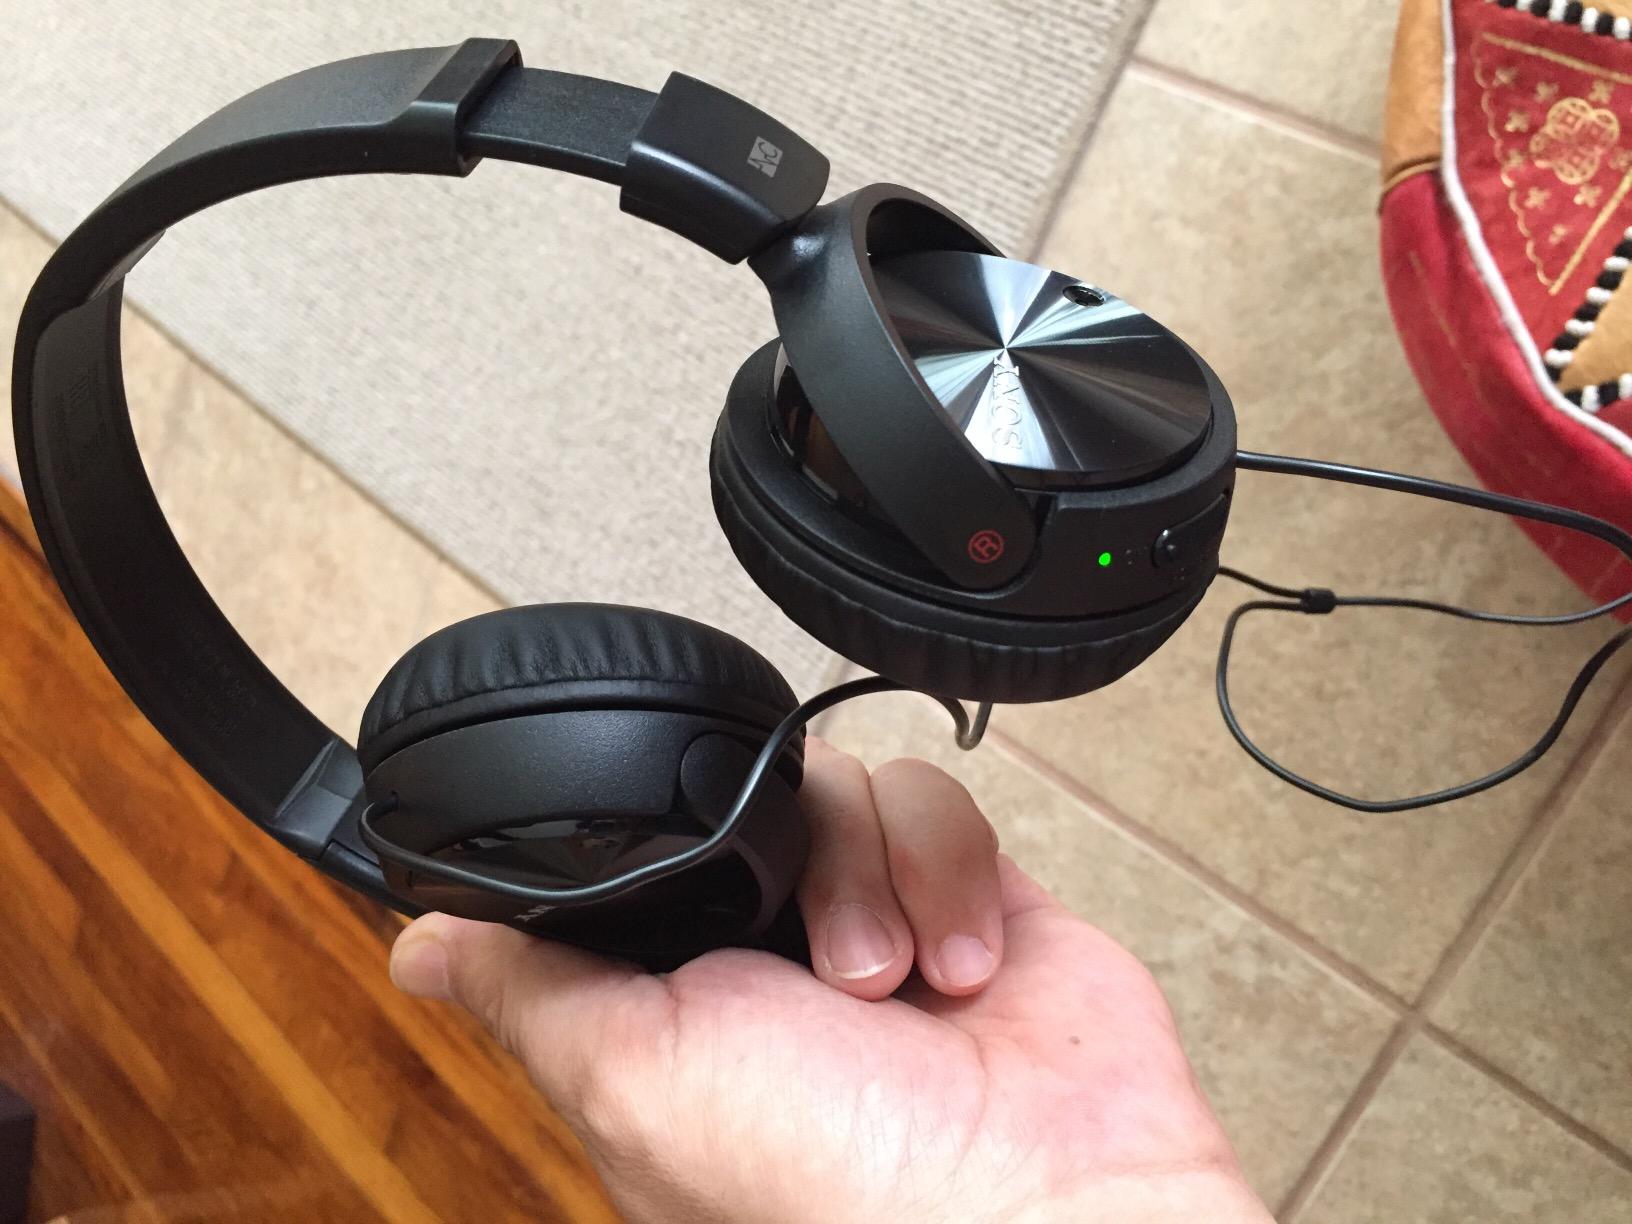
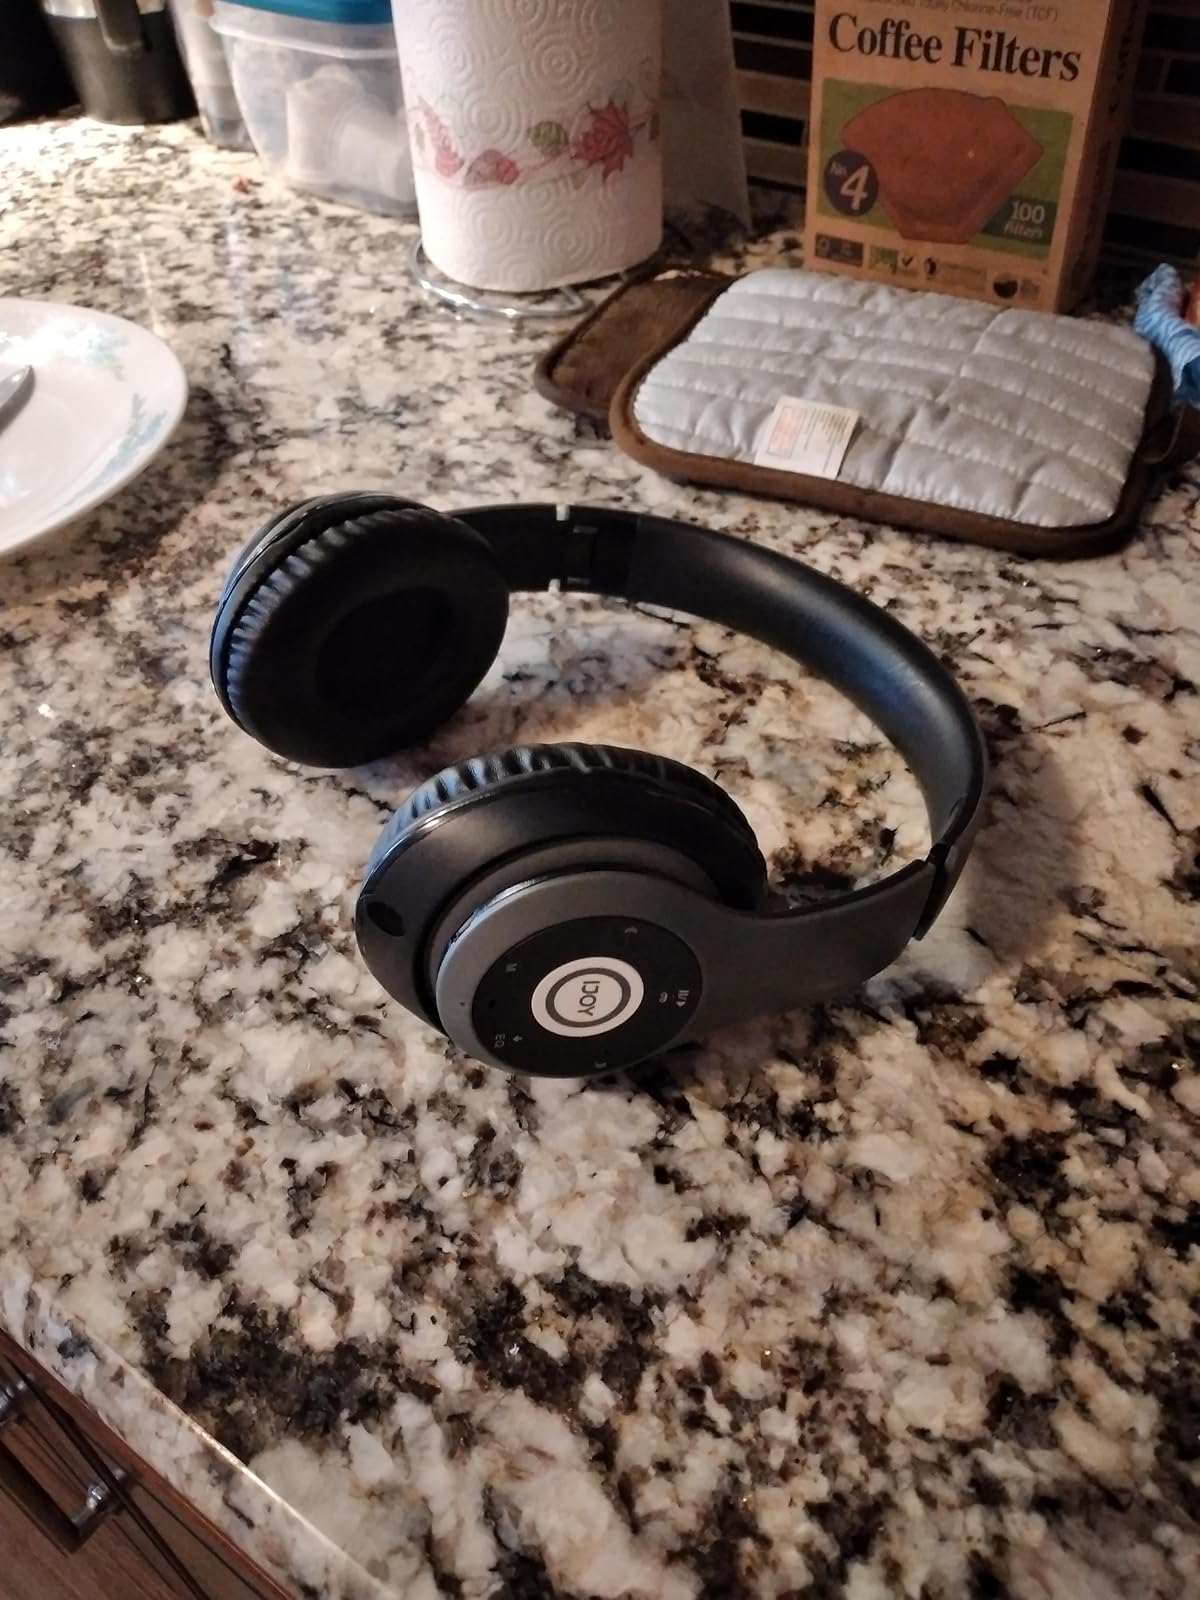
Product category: headphones
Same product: no